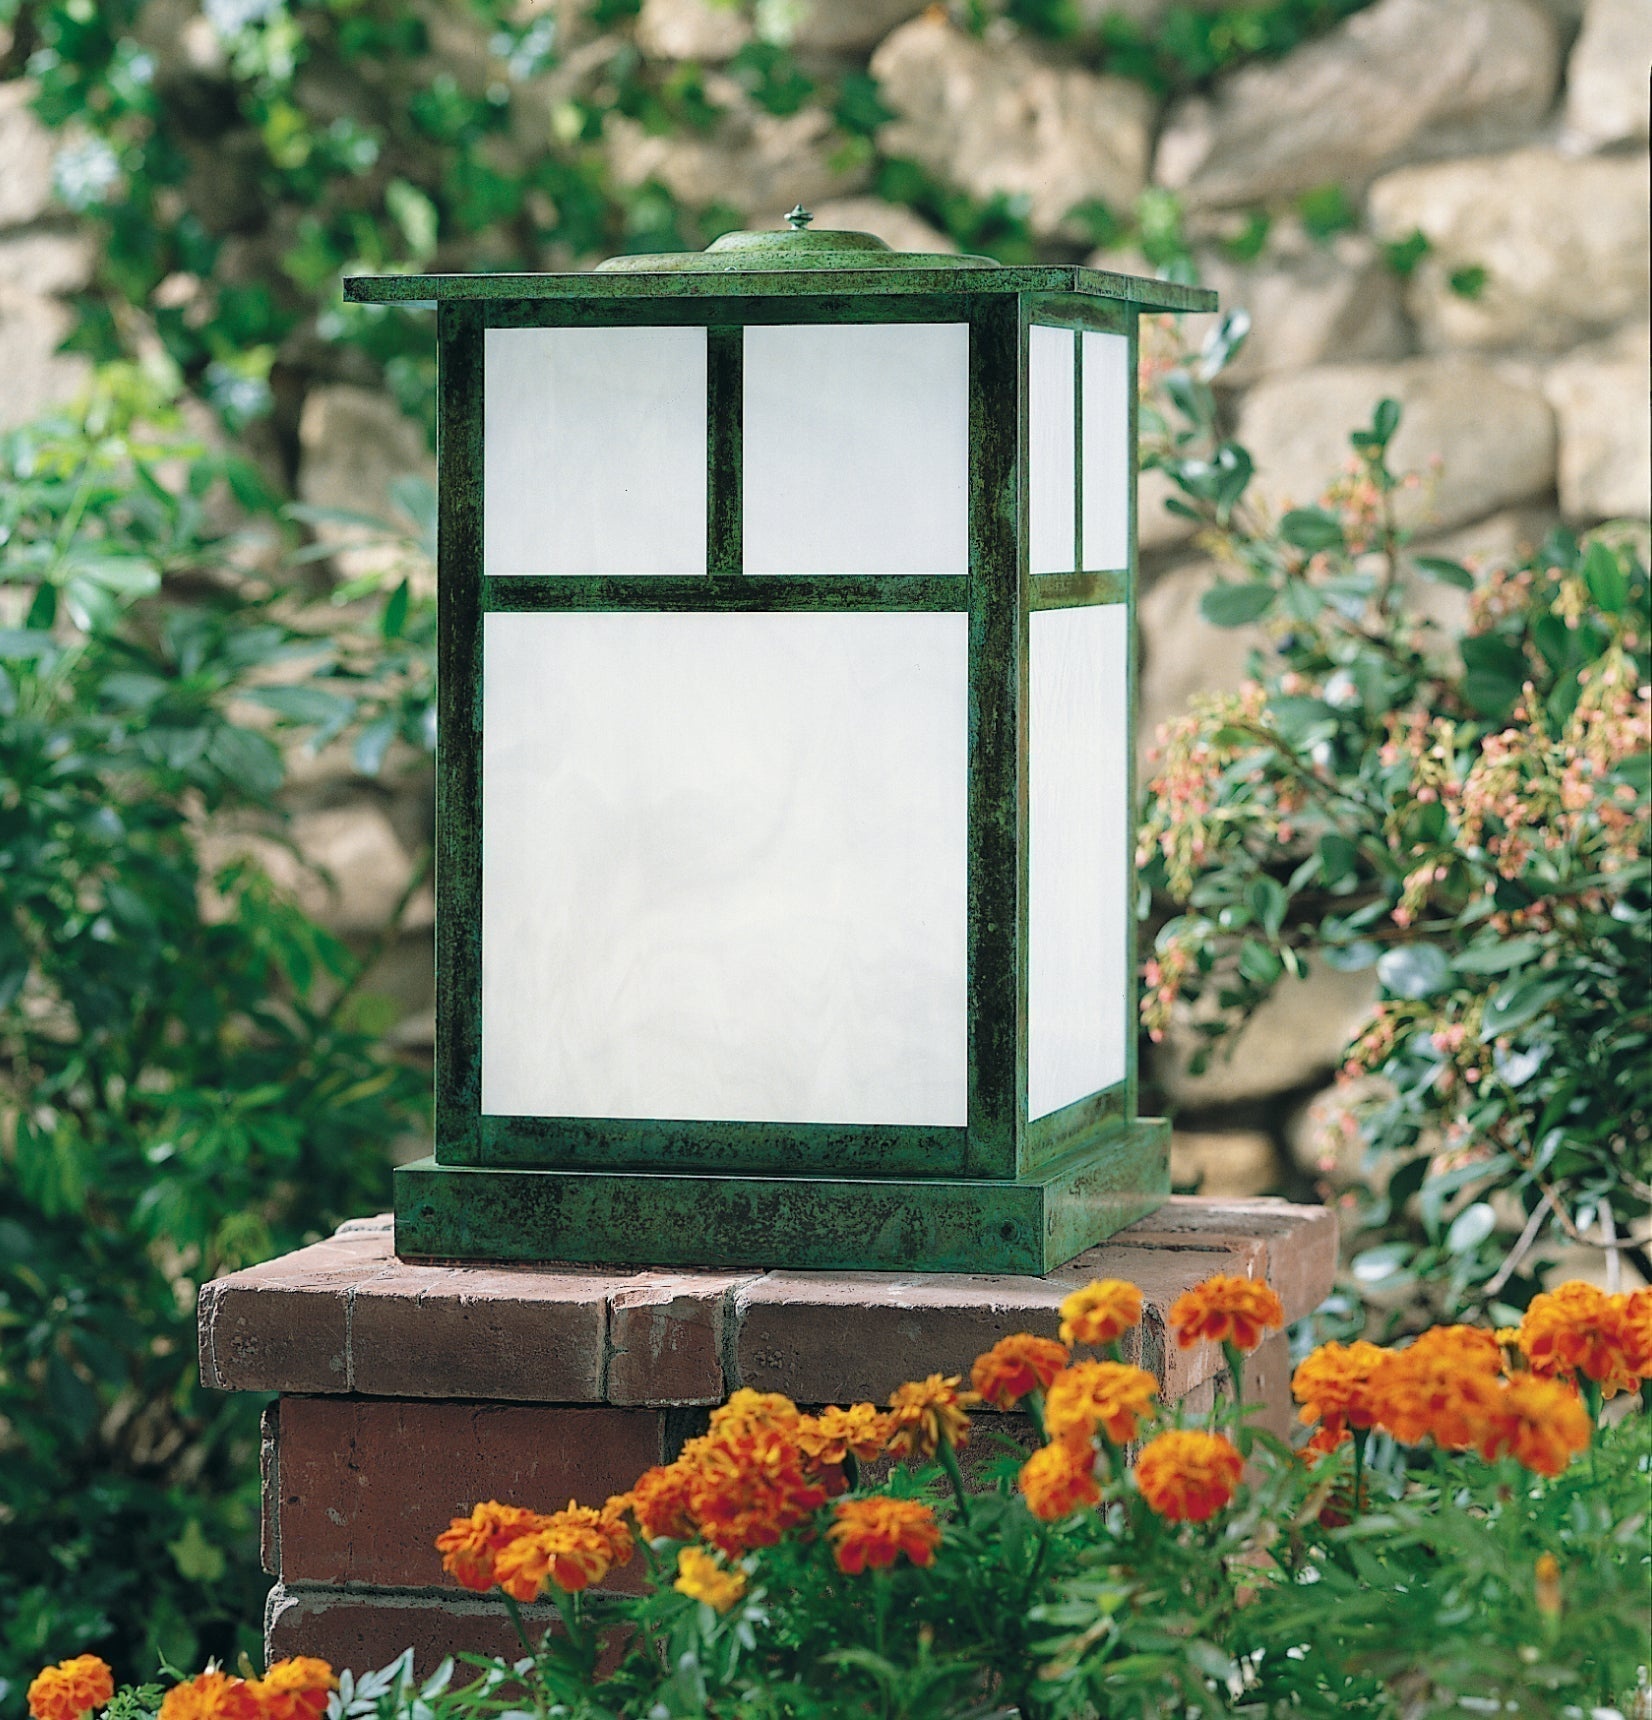
Arroyo Craftsman Mission 15" Bronze Column Mount With Off White Glass
Brand: Arroyo Craftsman
We pride ourselves on our attention to detail, hand finishing, and quality. Because of that, and a variety of choices in metal finish and glass combinations, we offer the finest quality and greatest selection in Arts and Crafts inspired lighting available. The beauty of our product is more than skin deep. Our fixtures are made of heavier gauge brass than is common, giving them a more substantial appearance and increased durability. The rivets we use on many of our fixtures provide both beauty and additional structural integrity. Our glass panels are installed with both retaining clips and silicone to ensure that they are secured and will not rattle in the wind. Our hand applied finishes are the best in the industry because we take the time to let them mature. The Mission Brown, Bronze, Raw Copper and Verdigris Patina undergo an intensive and time consuming process resulting in a complex and naturally aged appearance. All of our hand applied metal finishes will continue to mature and change with time. Features 15" Mission Column Mount Without Overlay (Empty) Oxidized Finish Specifications Width 15” Height 23.25 Mounting Base 13 3/8" sq. Cartons Per Unit 1 Carton Height 26 Carton Length 23 Carton Width 23 Weight 31 lbs Number of Bulbs 1 Type of Bulbs A19 Max Wattage 150 Bulb Included No UL Safety Rating Incand. Wet ADA No
Category: Home & Garden > Lighting > Picture Lights